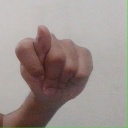
अक्षर: ट